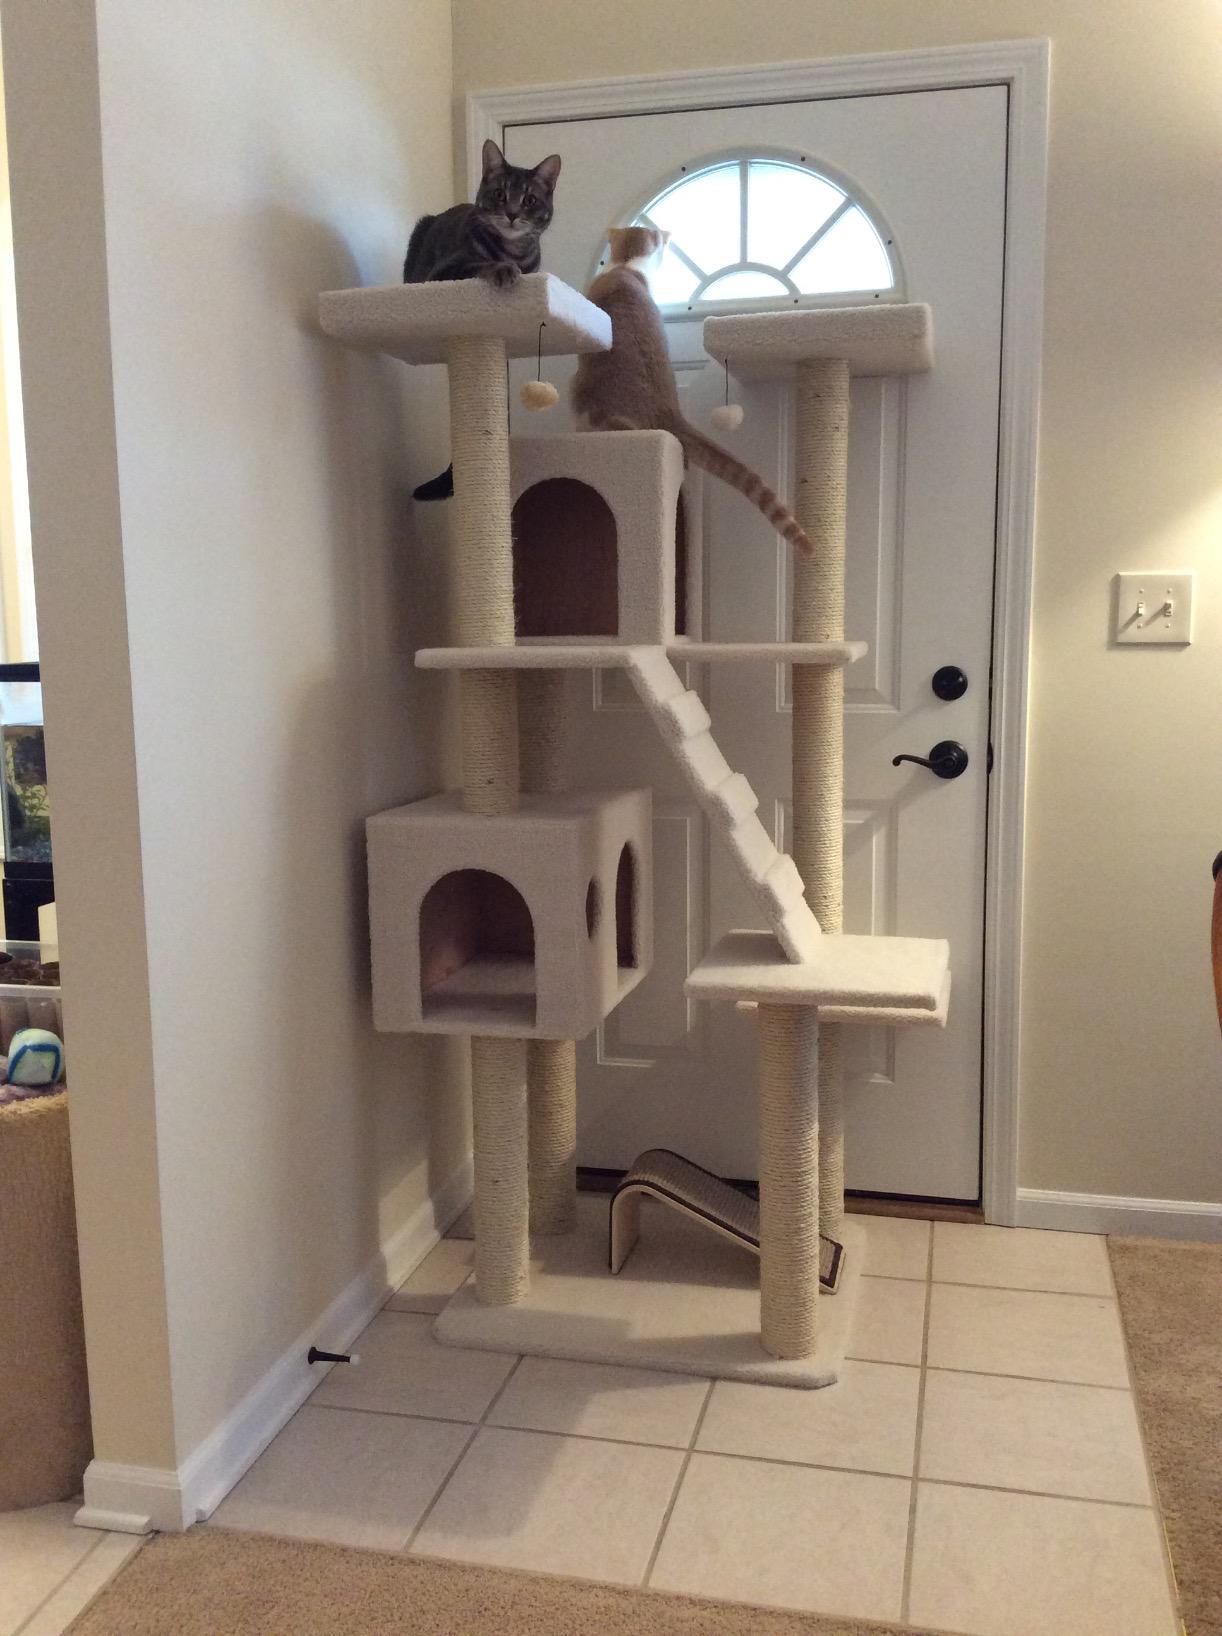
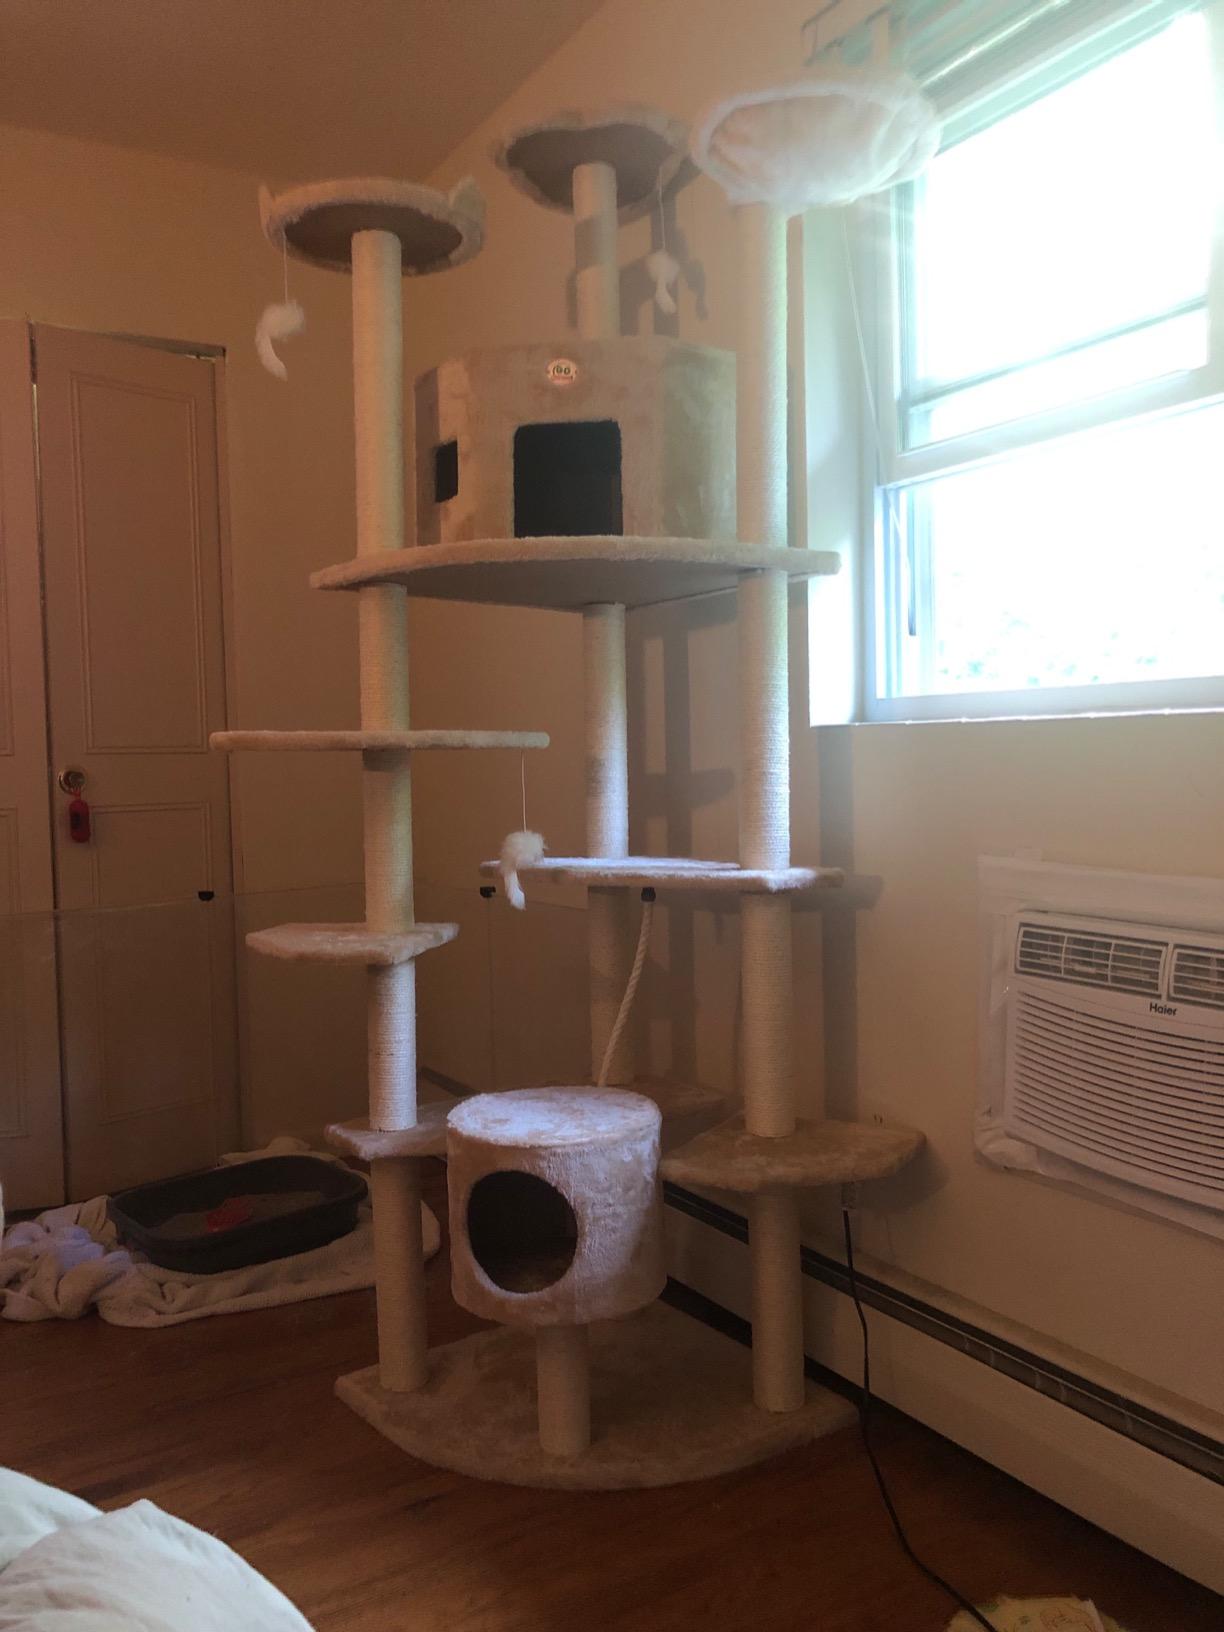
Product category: items_cat tree
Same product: no